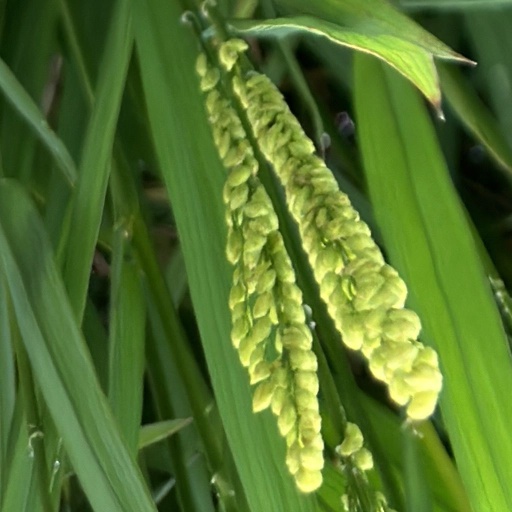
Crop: rice